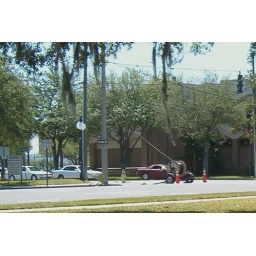
Conan and Clem were out flying their kite when it suddenly got caught in the trees . . .